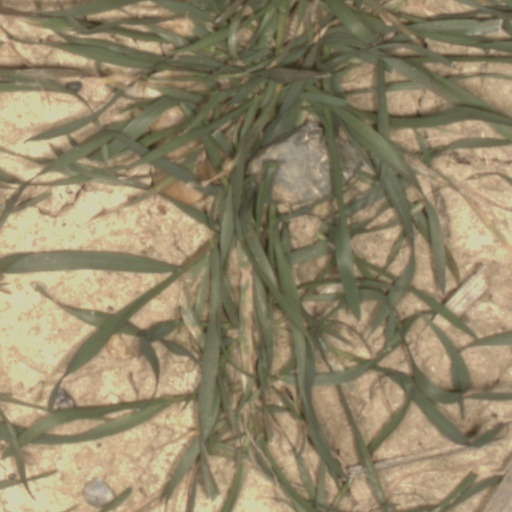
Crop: wheat